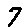
Label: 7